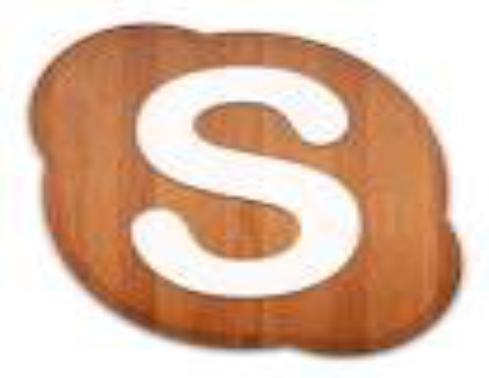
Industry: Others